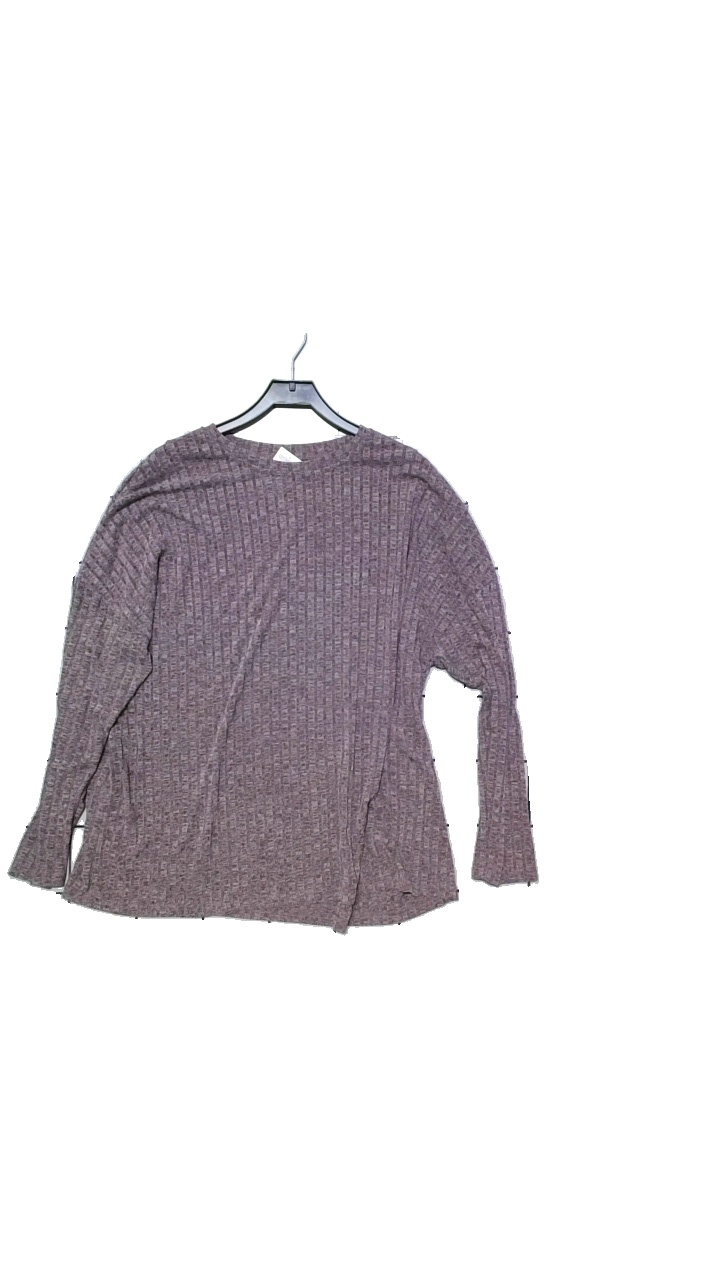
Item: Top (Ladies)
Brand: Missing
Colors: Purple
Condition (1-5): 4
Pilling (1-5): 4
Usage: Reuse
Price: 50-100